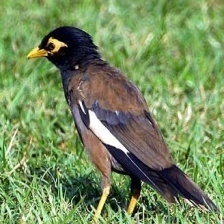
Species: MYNA
Scientific name: ACRIDOTHERES TRISTIS